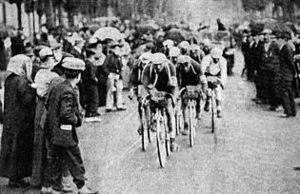
Le Tour de France 1912, 10ᵉ édition du Tour de France, s'est déroulé du 30 juin au 28 juillet 1912 sur 15 étapes pour 5 319 km, à une moyenne de 27,7632 km/h. Le parcours apparaît très similaire à celui de l'année précédente, avec des étapes dépassant les 400 km et la traversée des Alpes et des Pyrénées. Après avoir remporté quatre étapes du Tour de Belgique, l'équipe Alcyon engage Odile Defraye pour aider Gustave Garrigou à répéter sa victoire finale de 1911. Cependant, au fur et à mesure que la course progresse, Defraye se montre plus en forme que son leader et remporte finalement la course. Eugène Christophe termine deuxième devant Gustave Garrigou.